Yamauchi Kazutoyo

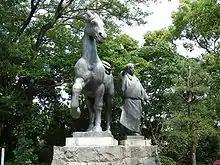
Statue of Yamauchi Chiyo with the horse she gave to her husband

When he was still a 400-Koku lord, many great people as children were entrusted to him, such as Kuroda Nagamasa when he was hostage of Oda Nobunaga and Toyotomi Hidetsugu were taught by him.